Question: Please indicate a possible affordance area of the jump_skateboard that can be used for jumping
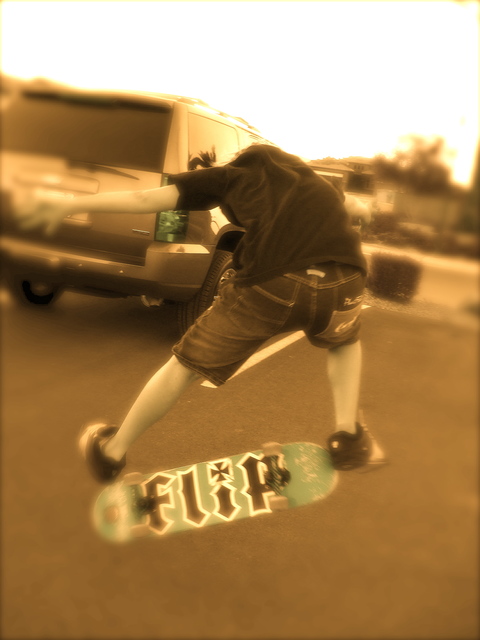
Answer: [81, 437, 346, 555]